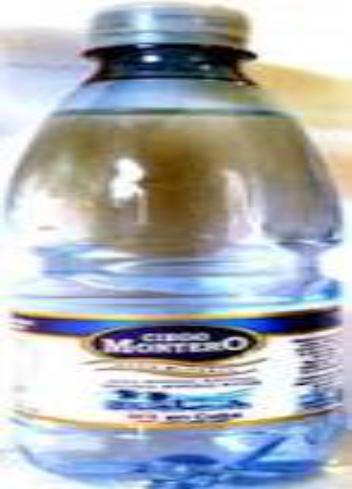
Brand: Ciego Montero
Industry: Food